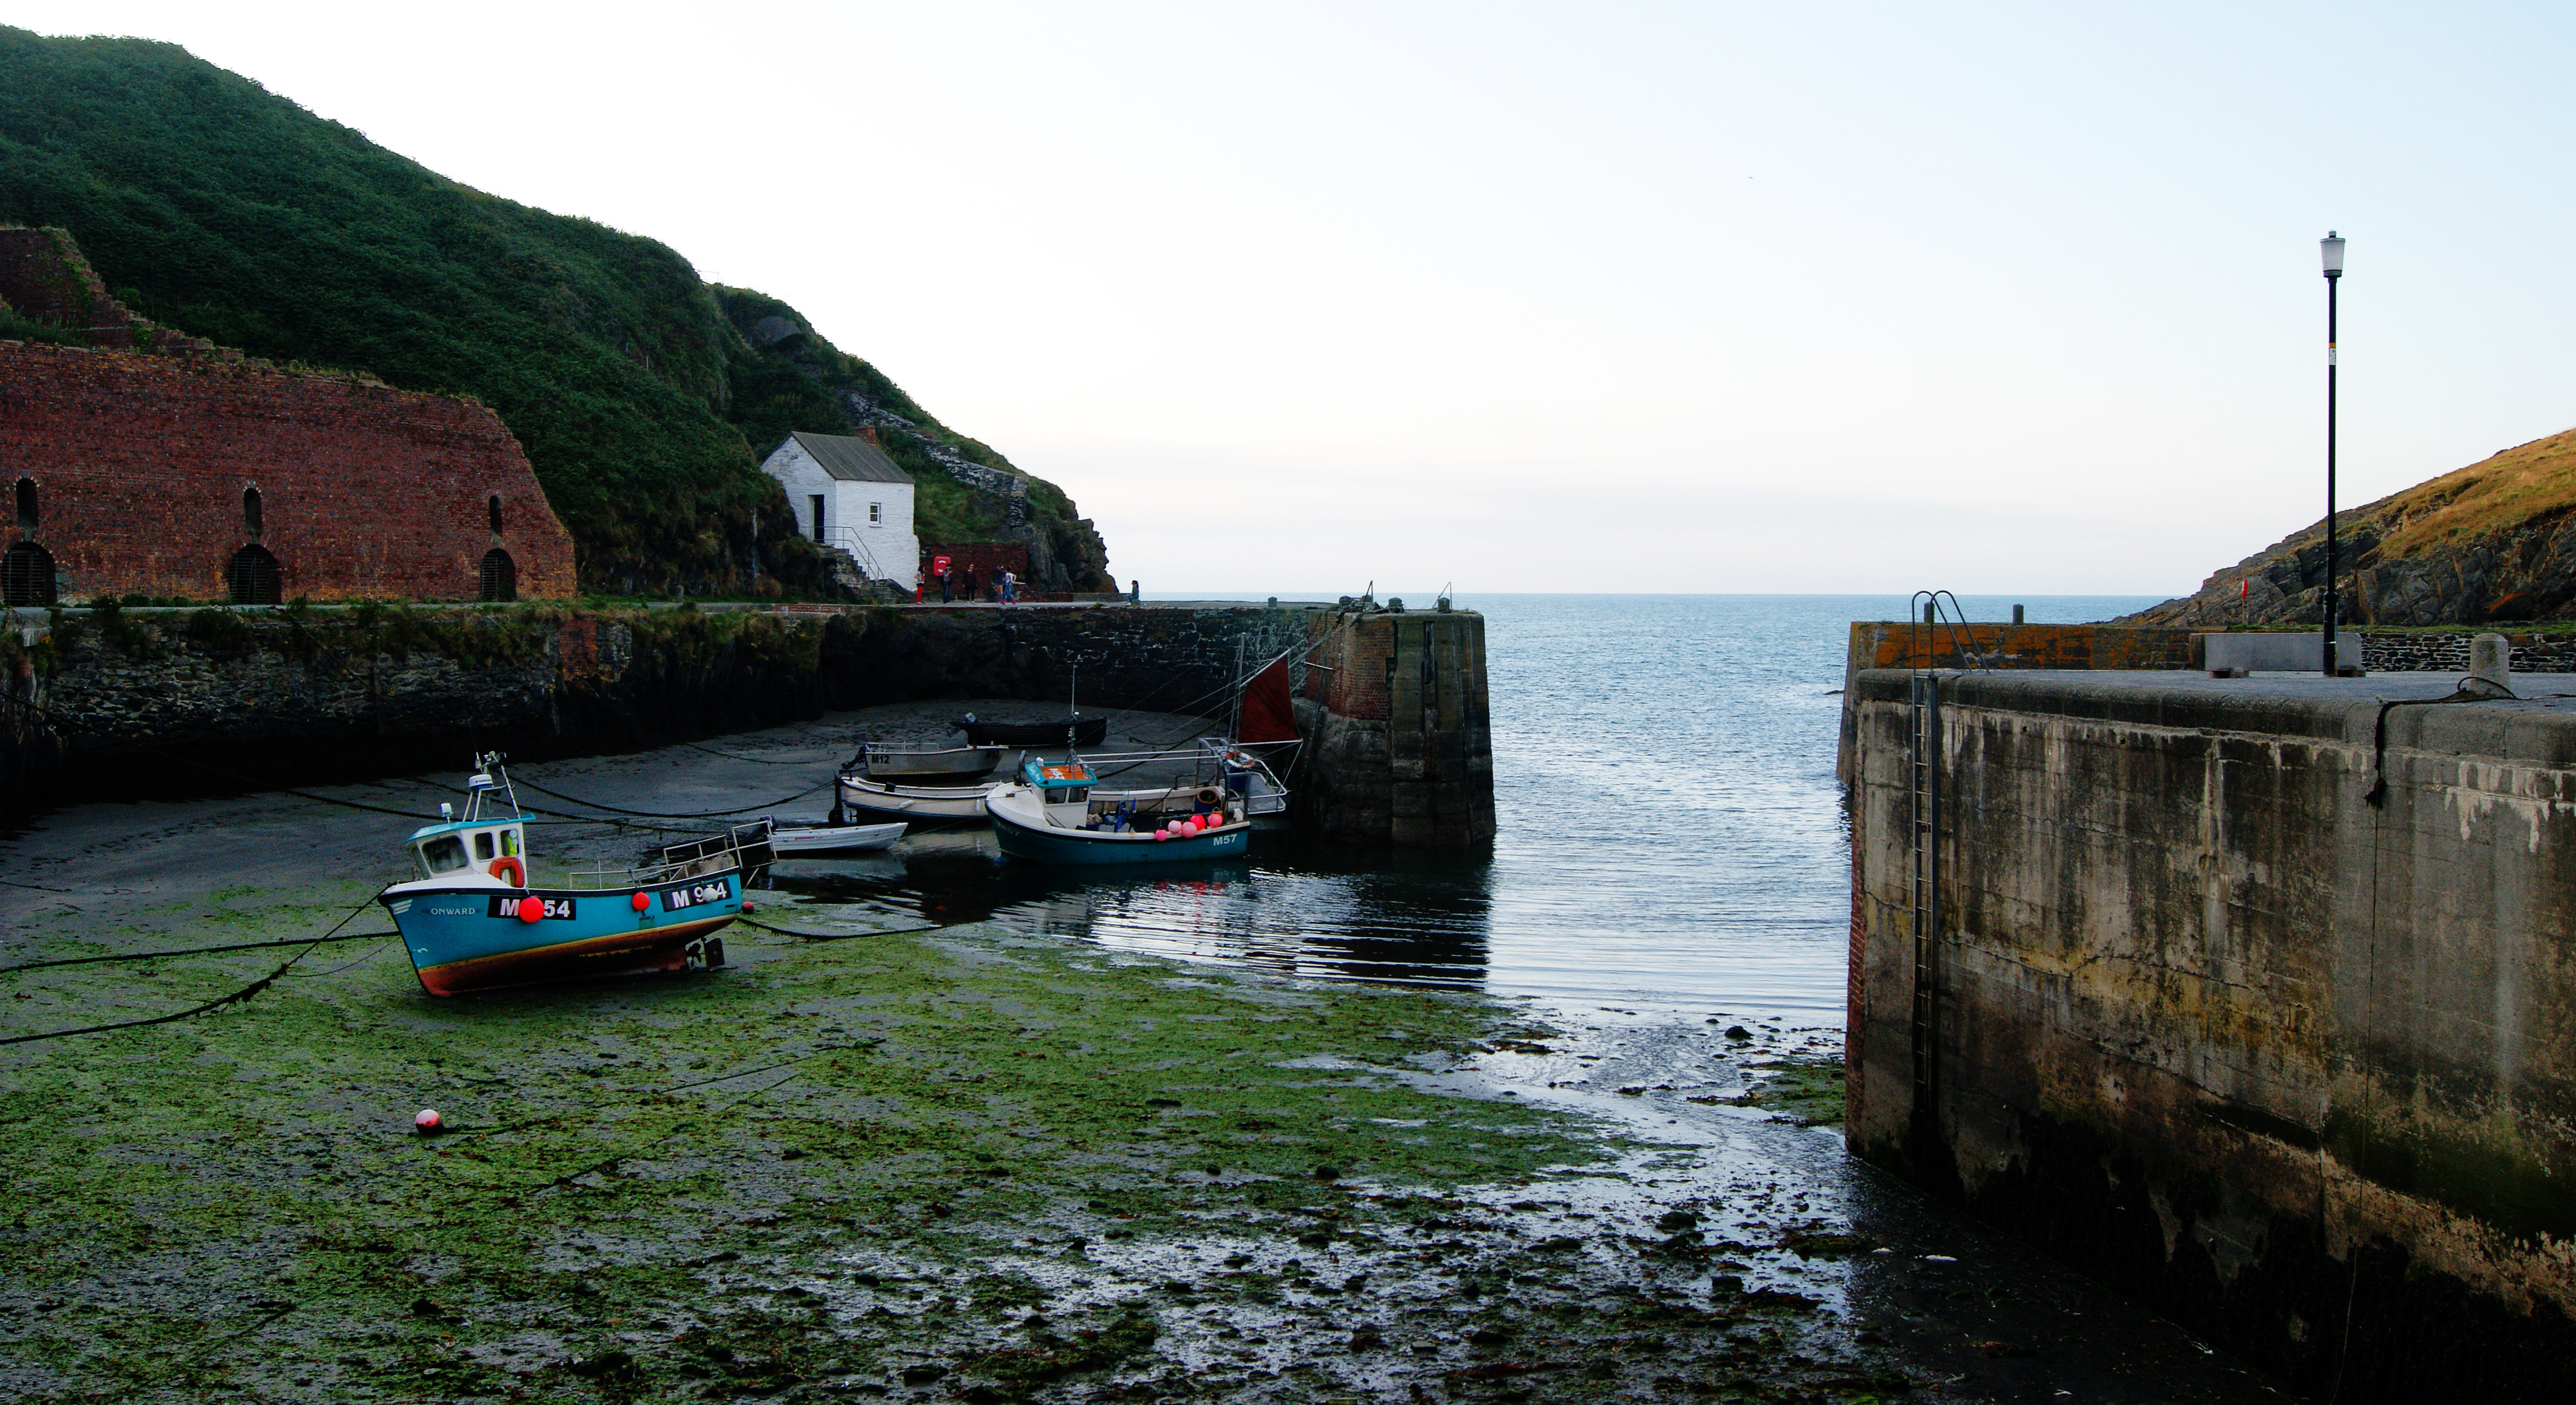
beach, sea, coast, boat, river, canal, seaside, vehicle, holiday, bay, terrain, waterway, body of water, wales, boating, channel, watercraft, pembrokeshire, landform